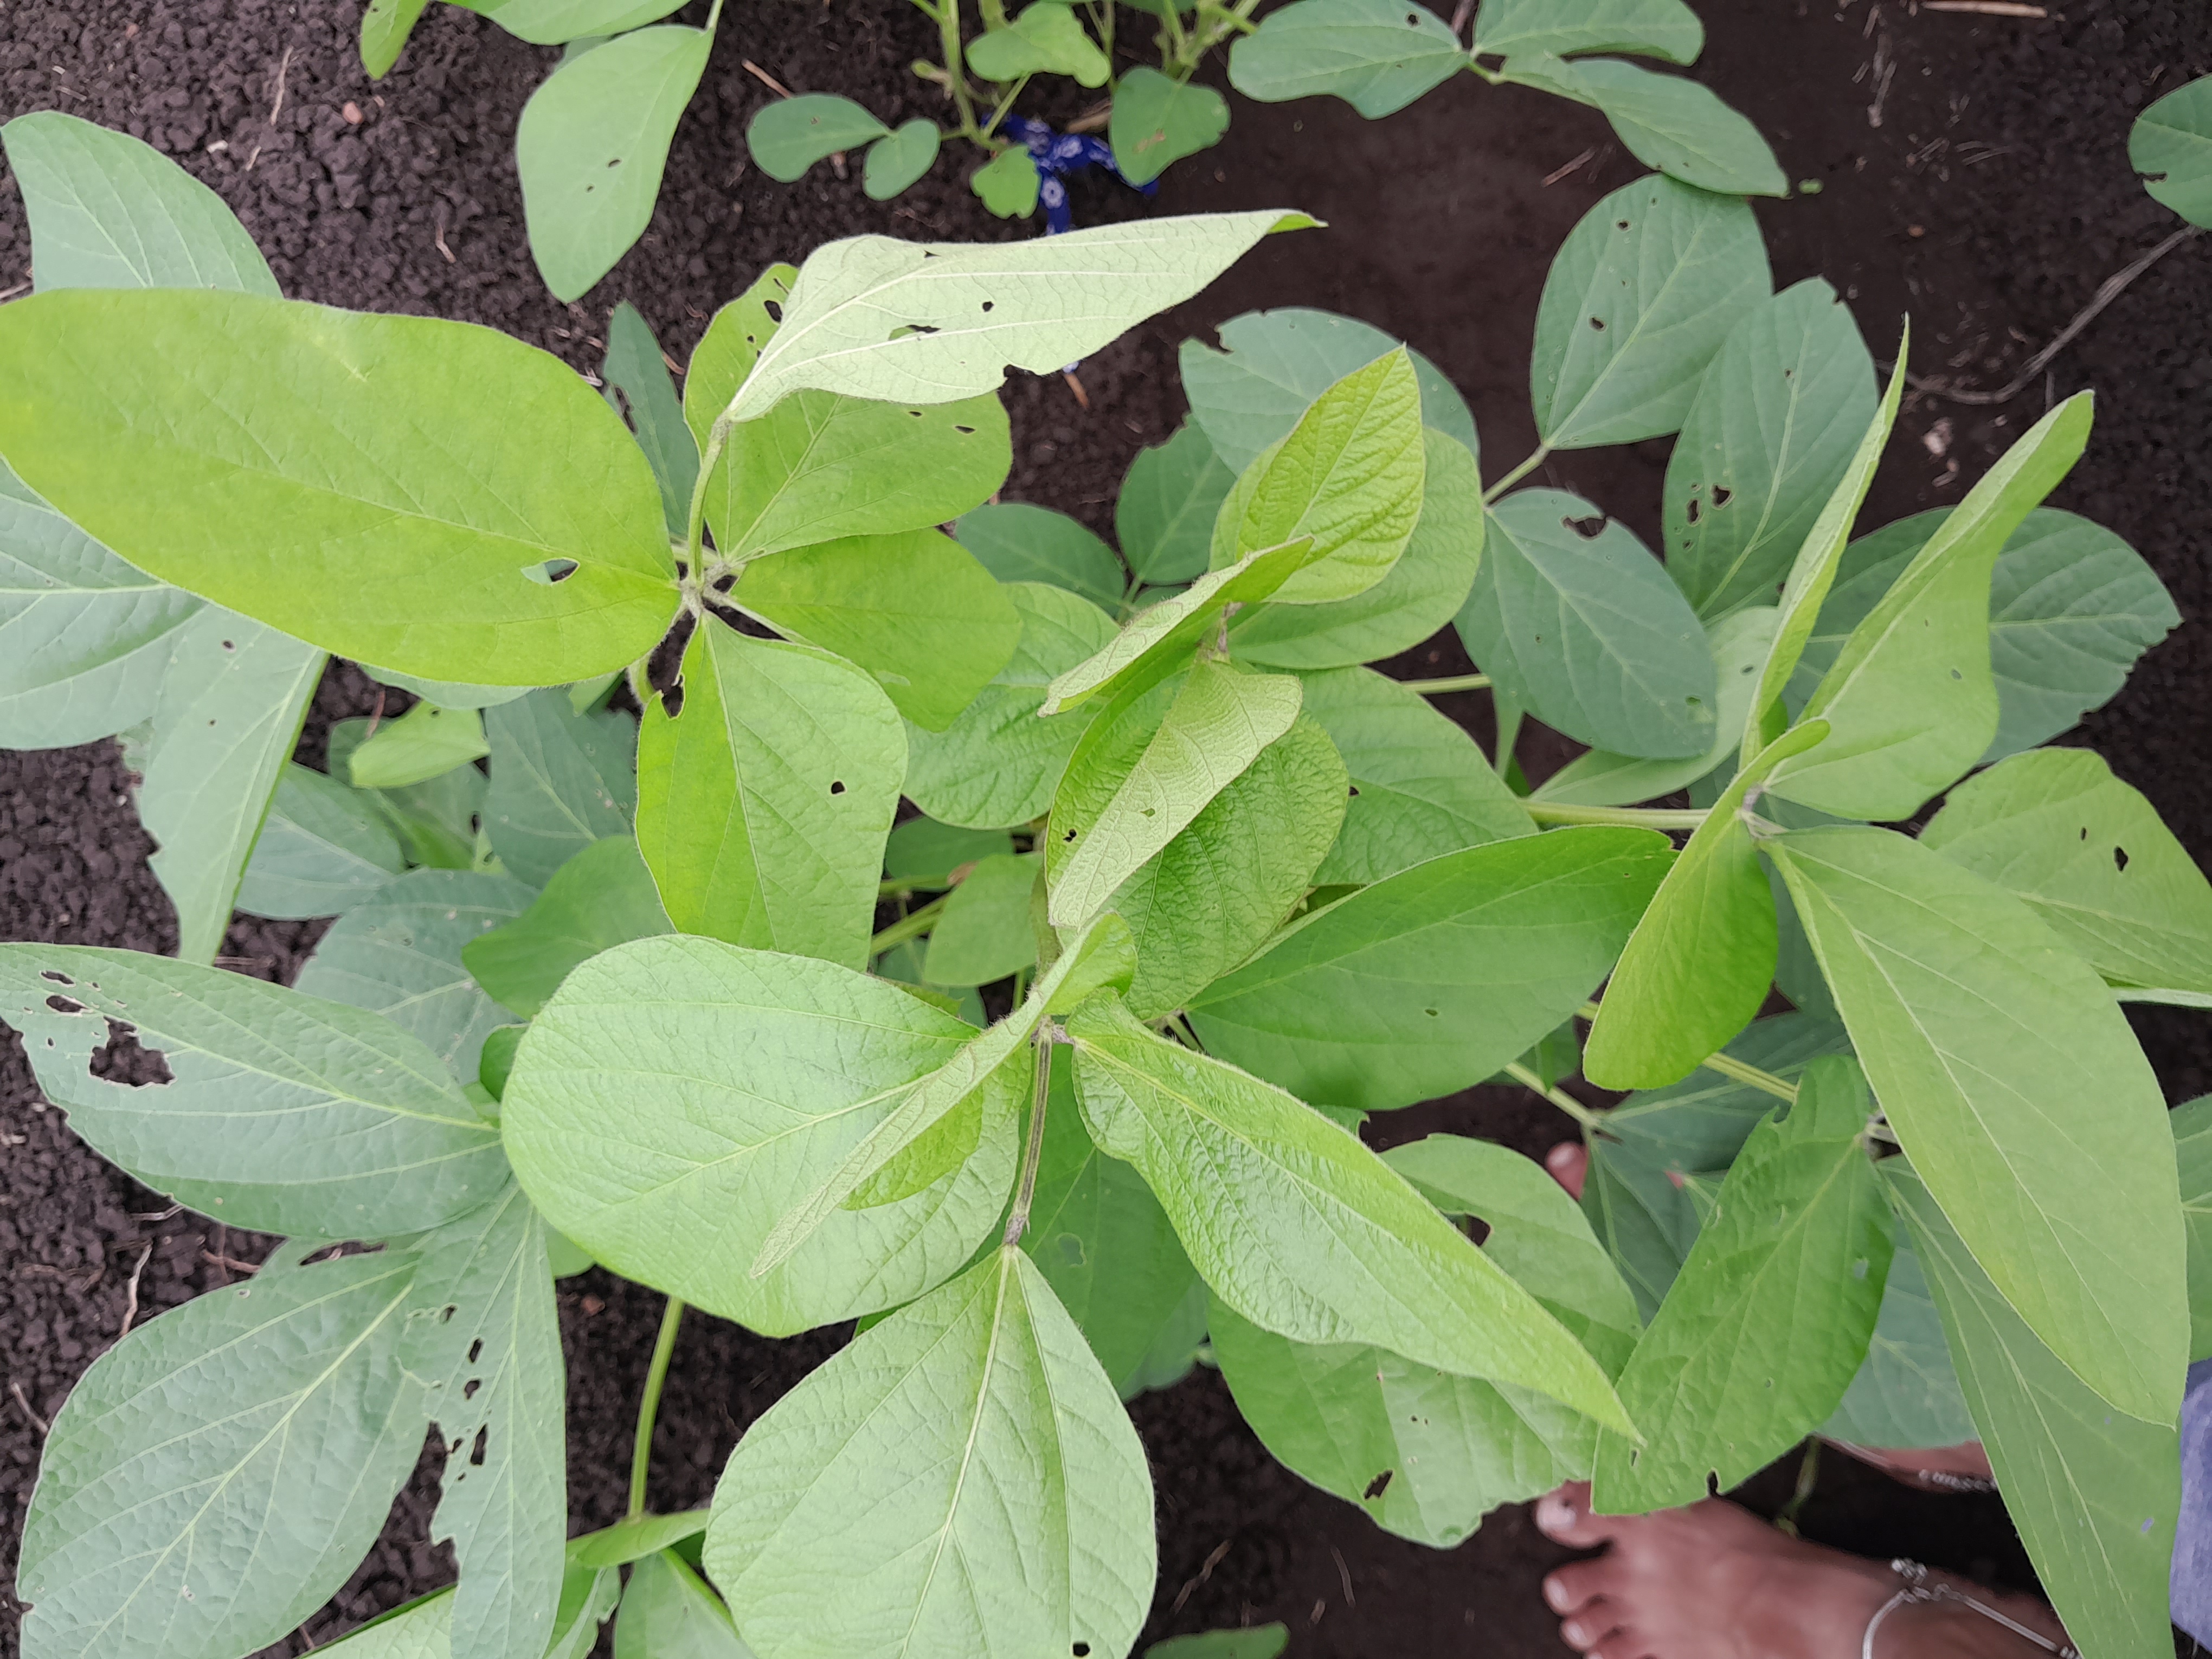
Label: Healthy